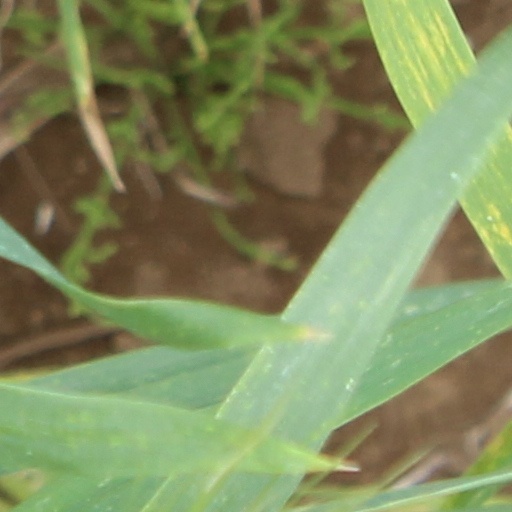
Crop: wheat